First same-sex marriage in Spain

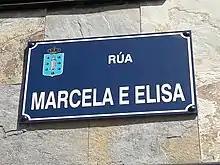
"Rúa Marcela e Elisa".

In 2020, an Argentine lady, Norma Graciela Moure, discovered she is the great-granddaughter of Marcela who went by the name Marcela Carmen Garcia in Argentina. It is thought that Elisa committed suicide in Veracruz in 1909, however, this has not been confirmed.